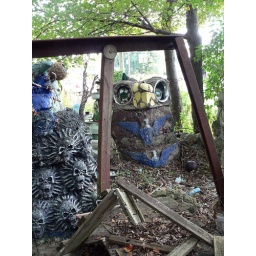
On the way home from skydiving we saw these hiding in the forest so we pulled over and took pictures.